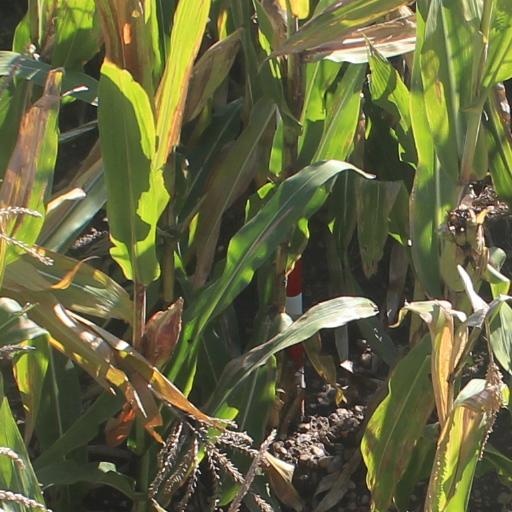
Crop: maize; corn